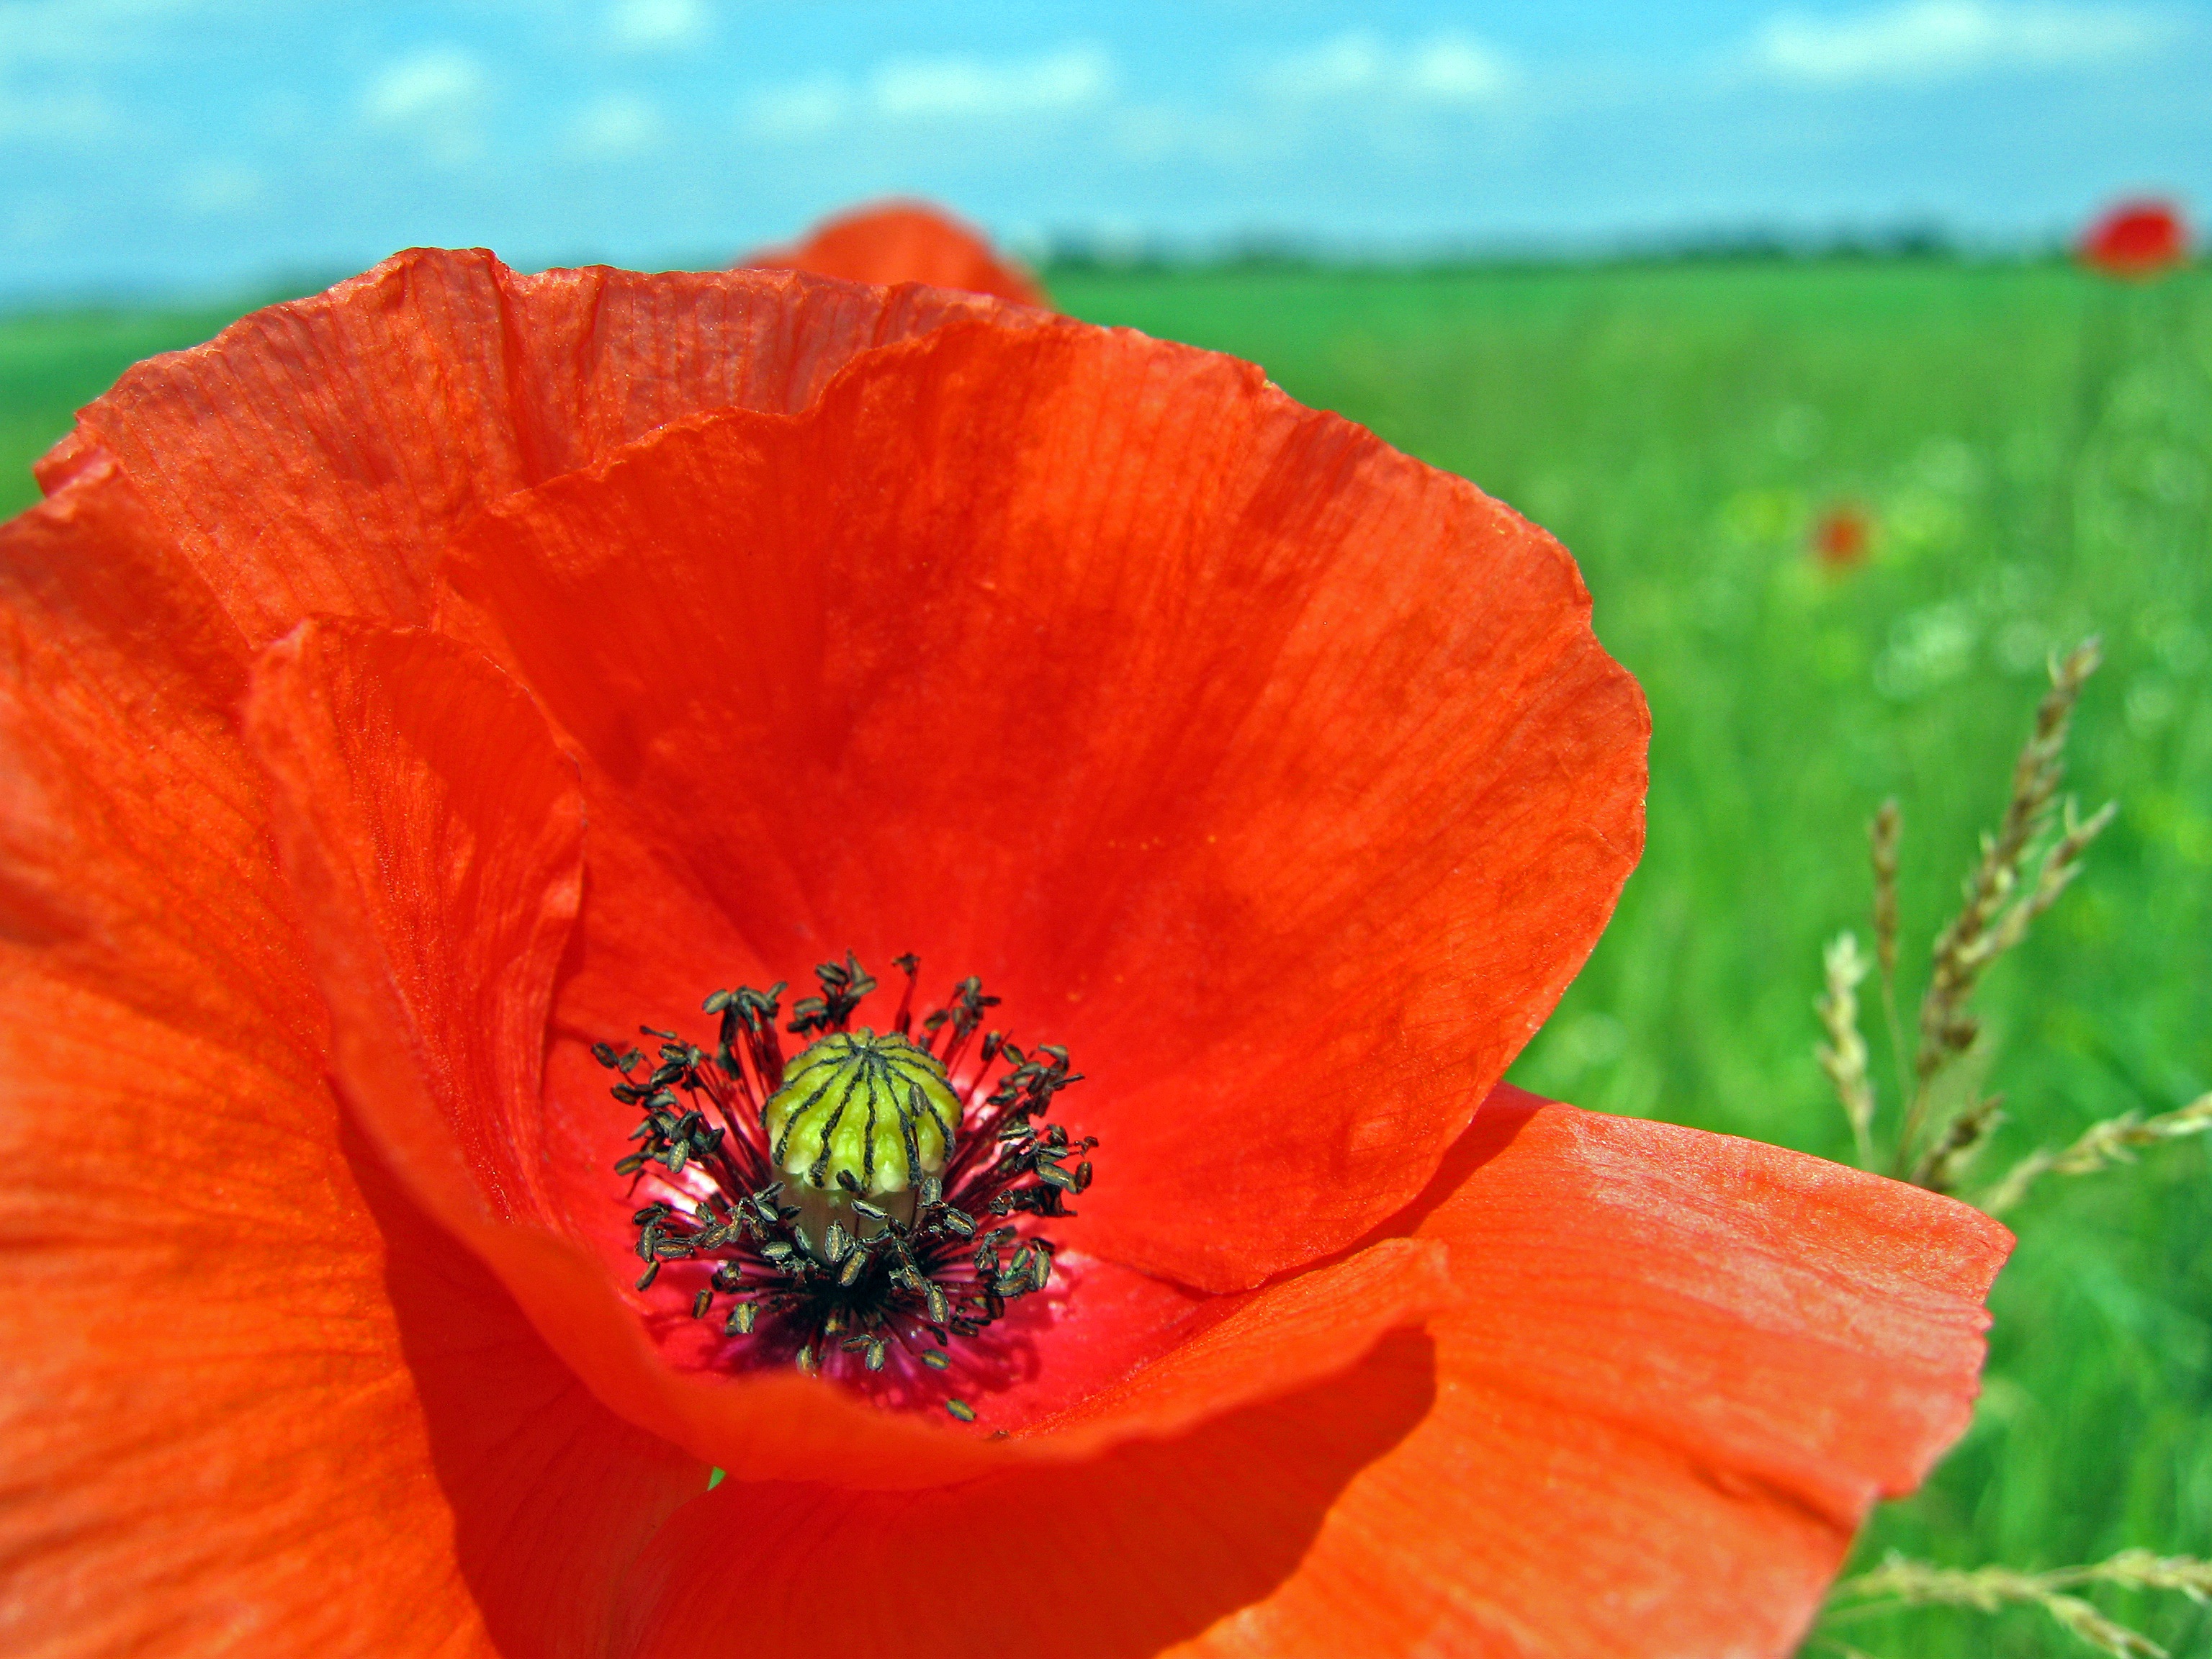
landscape, blossom, plant, field, meadow, flower, petal, bloom, summer, red, colorful, flora, wildflower, poppy, coquelicot, macro photography, flowering plant, eschscholzia californica, annual plant, land plant, poppy family